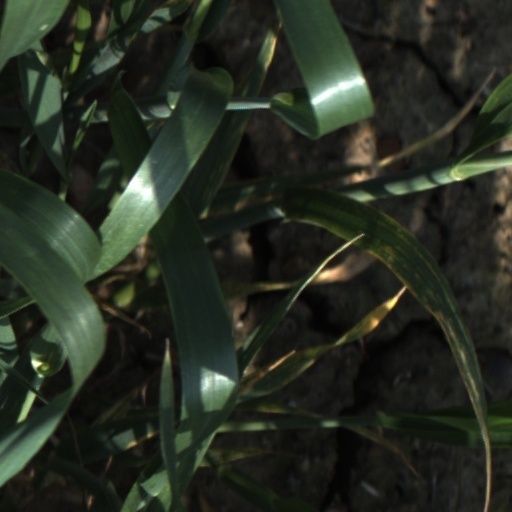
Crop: wheat